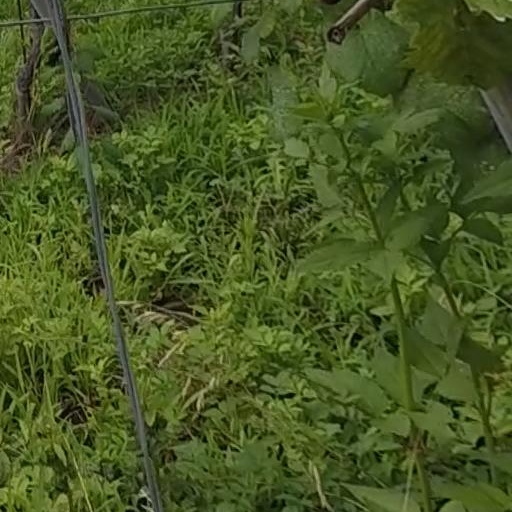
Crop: grape